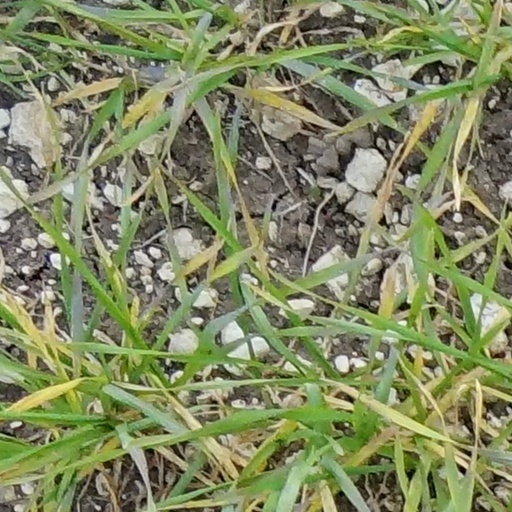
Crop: wheat